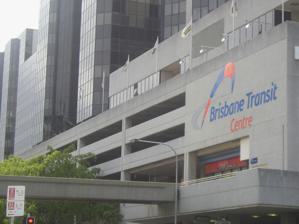
Building: Brisbane Transit Centre
Country: Australia
Year built: 1986
Former bus station in Brisbane, Queensland Brisbane Transit Centre General information Coordinates 27°27′58″S 153°01′07″E / 27.4661°S 153.0186°E / -27.4661; 153.0186 Opened 1986 Closed 2019 Demolished 2020 Owner Australian Prime Property Fund Technical details Floor count 20 Floor area 29,621 metres 2 Website http://crossriverrail.qld.gov.au/brisbane-transit-centre/ Access from George Street The Brisbane Transit Centre , at 151–171 Roma Street, Brisbane , Queensland , Australia, was a long-distance bus station. It was closed and demolished in 2020 along with its three office towers. It was commonly regarded as the ugliest building in Brisbane. History Opened in 1986, the Brisbane Transit Centre was between the Queensland Police Service headquarters and the Roma Street Parkland . The complex included a number of shops, cafes and restaurants, and two office towers. It also included the Travelodge Hotel which was positioned above the station, which opened in 1986. Access to the centre was from the ground floor on Roma Street or from the Roma Street Parkland. In March 2016, GPT sold its half share in the property to co-owner the Australian Prime Property Fund . Long distance coach travel The coach terminal was located on the top floor of the Brisbane Transit Centre and used by: Crisps Coaches to Tenterfield and Moree Greyhound Australia intrastate within Queensland and interstate services to Byron Bay and Sydney Murrays to Toowoomba and Chinchilla NSW TrainLink to Casino , connecting with train services to Sydney Premier Motor Service to Cairns , Lismore and Sydney Bus Queensland to Mount Isa and Charleville Train travel Roma Street railway station was accessed from the ground floor level of the Brisbane Transit Centre. Long distance Traveltrain services depart for destinations within Queensland. NSW TrainLink operate an XPT service to Sydney . It is also part of the Queensland Rail City network . Translink buses Roma Street busway station is served by Transport for Brisbane buses. Demolition The Cross River Rail Authority demolished the whole of the Brisbane Transit Centre including the East and West Tower and Hotel Jen from March 2018 to make way for Cross River Rail platforms at Roma Street. The Brisbane Coach Terminal opened to the north of Roma Street station as a replacement. References